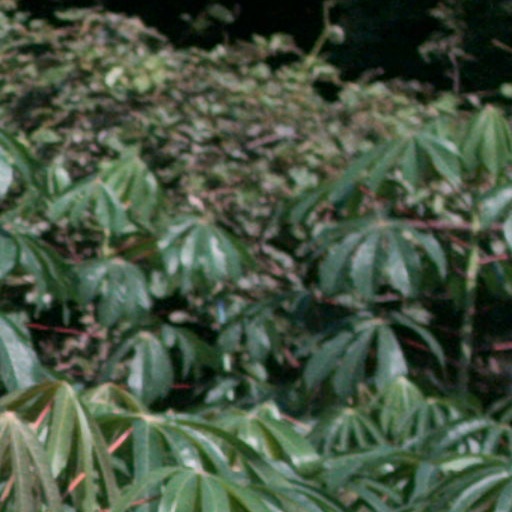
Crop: cassava